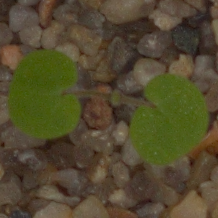
Label: smallflowered_cranesbill